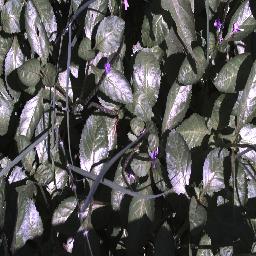
Label: snake_weed